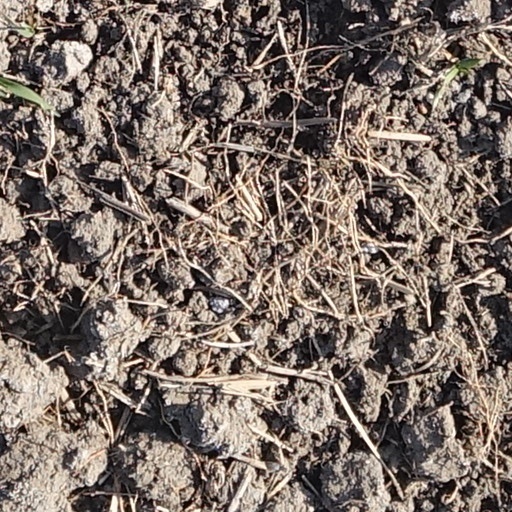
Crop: wheat